Emporia State Hornets football

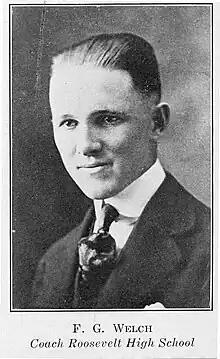
Fran Welch, who coached the football team from 1928 to 1954

KSN alum Fran Welch was hired by his alma mater as the 13th head football coach in 1928, taking over after Bill Hargiss left for the University of Kansas. Welch led the Teachers to a 7–0–1 record during his first season.